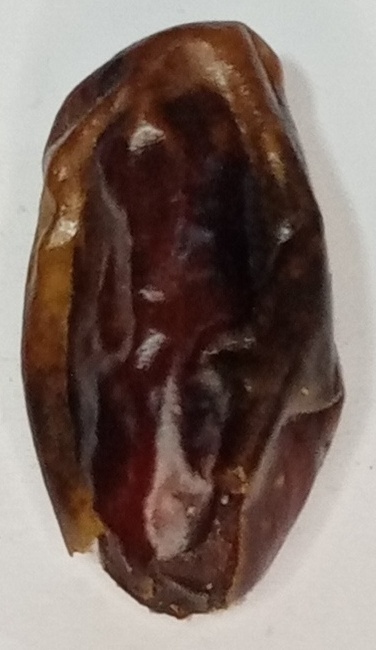
Variety: gajar
Size: small
Grade: grade-1